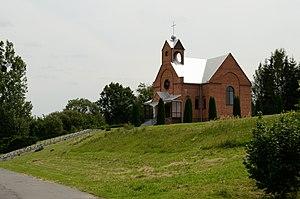
Rachodoszcze est un village de la gmina d'Adamów, du powiat de Zamość, dans la voïvodie de Lublin, situé dans l'est de la Pologne.